Erika Weinzierl

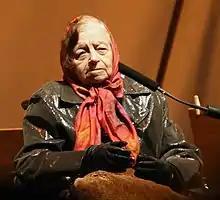
Erika Weinzierl (2008)

Erika Weinzierl (6 June 1925 – 28 October 2014) was an Austrian historian, gender researcher, and historian of Nazism. A member of the Austrian People's Party and the Curatorium of the Austrian Mauthausen Committee, she was the second director of the Department of Contemporary History of the University of Vienna, succeeding Ludwig Jedlicka. Weinzierl was a recipient of the Austrian Decoration for Science and Art, the Preis der Stadt Wien für Geisteswissenschaften, the Benemerenti medal, and the Theodor Körner Prize.